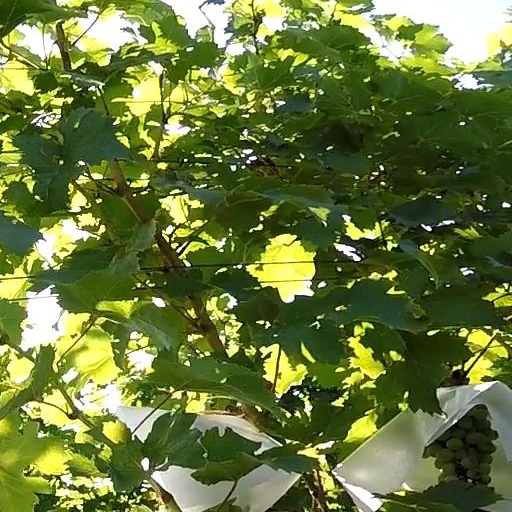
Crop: grape